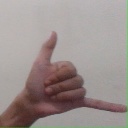
अक्षर: द